Business Connexion Group

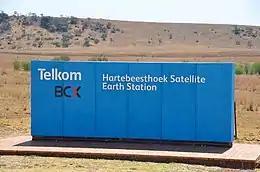
Entrance at Telkom(BCX) "Hartebeesthoek Satellite Earth Station"

Business Connexion (Pty) Ltd. (BCX) is a South African-based information and communications technology (ICT) company. BCX is also listed on the Johannesburg Stock Exchange (JSE). The ICT group has operations in Africa, Europe and the Middle East. In Africa, BCX expands to Kenya, Mozambique, Namibia, Nigeria, Zambia and Tanzania. The company also has offices in the United Kingdom. BCX is known for having the largest data center capacity in Southern Africa.